Shandong University

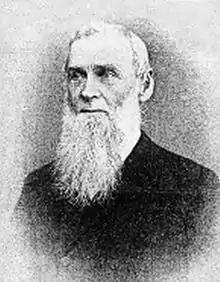

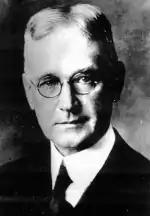
Henry W. Luce led the fundraising for Cheeloo University in Jinan.

The earliest precursor institutions that would later be fused into Shandong University were founded by American and English mission agencies: In early January 1864, Calvin W. Mateer, an American Presbyterian missionary, and his wife Julia Brown Mateer, arrived in the recently opened treaty port of Dengzhou (now Zhifu, Yantai) in the area of the present-day city of Penglai on the north-eastern coast of Shandong Peninsula. Their journey had begun in New York on July 3, 1863, had taken them around the Cape of Good Hope to Shanghai, and had ended with a shipwreck off the coast of Yantai. In the autumn of 1864, the Mateers opened an elementary school for boys, which was called Mengyang Educational Society, in a Guanyin temple that had been sold to them since there were insufficient funds for its upkeep as a temple. The school's first class consisted of six boarders and two day pupils. The school was enlarged to accommodate 30 boarders and divided into primary and high school sections in 1869. The high school became known as the Wenhui Guan. The Tengchow College of Liberal Arts was formally established in 1882, i.e., at a time when the school had been operated as a primary and high school for 18 years already. By 1889, enrollment in the college had grown to 100 students. The six-year curriculum included algebra, geometry and conic sections, trigonometry and measurement, surveying and navigation, analytical geometry and mathematical physics, calculus, as well as astronomy. Religion also featured prominently in the curriculum as well as in daily life at Tengchow College. The college soon enjoyed a reputation for its high standards of academic excellence. When W.A.P Martin hired young professors of Western learning for the Imperial University of Peking (the precursor of present-day Peking University), 12 out of 13 young professors hired were graduates of Tengchow College of Liberal Arts. In 1884, shortly after the formal establishment of Tengchow College of Liberal Arts, British Baptists established Tsingchow Boys' Boarding School in Qingzhou, also located in northern Shandong, but not directly on the coast.